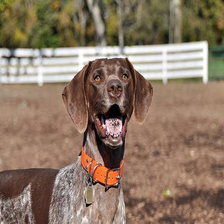
Species: dog
Breed: german shorthaired